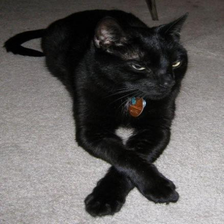
Species: cat
Breed: Bombay